Alfred Mansfeld

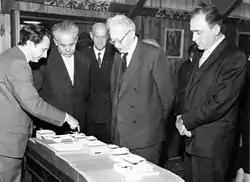
Alfred Mansfeld presents the Israel Museum model to Yitzhak Ben-Zvi and Mordechai Ish-Shalom

Alfred (Al) Mansfeld (2 March 1912 – 15 March 2004) was an Israeli architect.